Vera Leigh

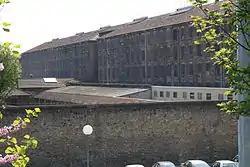
Fresnes Prison

Leigh returned to France on 13/14 May 1943, arriving in a Lysander at a field near Tours, and was one of four new arrivals that night who were received by F Section's air movements officer, Henri Déricourt. She arrived with Juliane Aisner (an old friend of Déricourt who would be a courier in his pick-up operation codenamed Farrier), Sidney Charles Jones (an organiser and arms instructor) and Marcel Clech (a W/T operator). Leigh was to be a courier and three of them (Leigh, Jones and Clech) were to form a sub-circuit known as Inventor, to work with the Paris-based Prosper circuit, and would later serve as the liaison officer of the Donkeyman circuit. Circuits were also known as networks.